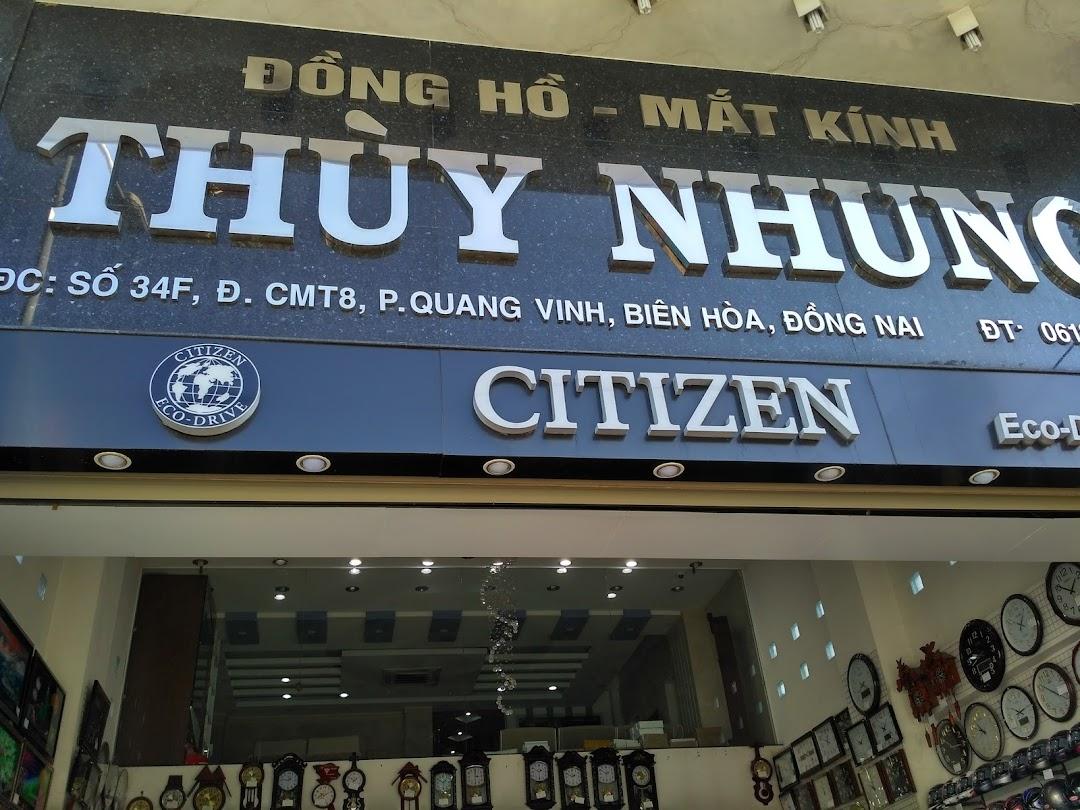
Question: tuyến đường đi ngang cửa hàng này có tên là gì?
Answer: đường cmt8